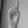
ASL letter: D